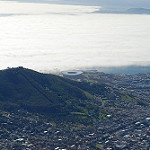
Label: mountain